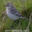
Label: bird